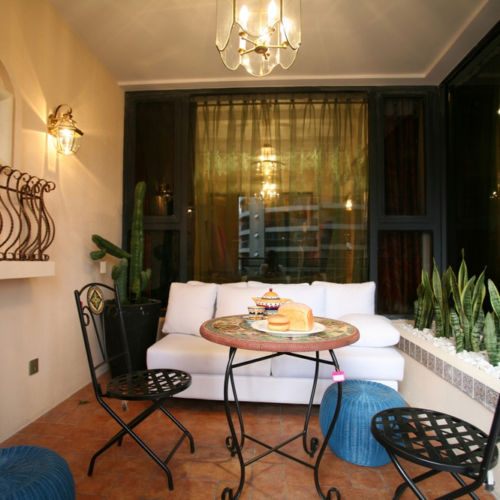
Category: lamp